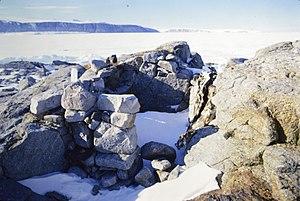
La chaîne Transantarctique, ou monts Transantarctiques, est une longue chaîne de montagnes située en Antarctique et traversant une grande partie du continent, de la terre Victoria à la mer de Weddell, en séparant sa partie orientale d'une part de sa partie occidentale et de la côte ouest de la mer de Ross d'autre part. Elle est entrecoupée par de nombreux glaciers alimentés par l'inlandsis Est-Antarctique et s'épanchant depuis le plateau Antarctique. Elle culmine à 4 528 mètres d'altitude au mont Kirkpatrick et possède vingt sommets d'au moins 4 000 mètres d'altitude. Malgré le climat polaire qui y règne, la glace n'est pas partout présente dans la chaîne, à l'instar des vallées sèches de McMurdo où les précipitations sont rares et l'évaporation intense en été, même si des cours d'eau intermittents issus de la fonte des glaciers parviennent brièvement à se former ; en hiver il fait généralement trop froid pour que la neige puisse tomber, en particulier au sud et à haute altitude, où elle s'accumule essentiellement sous l'effet du vent.